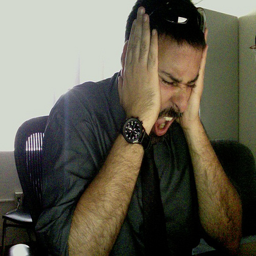
A man that is sitting down with his mouth open.
A man sitting on a chair holding his hands up to his ears.
Adult man showing signs of frustration while seated in room.
A young man setting at a desk with his hands on the side of his head and he is screaming.
a man holding his head with two hands